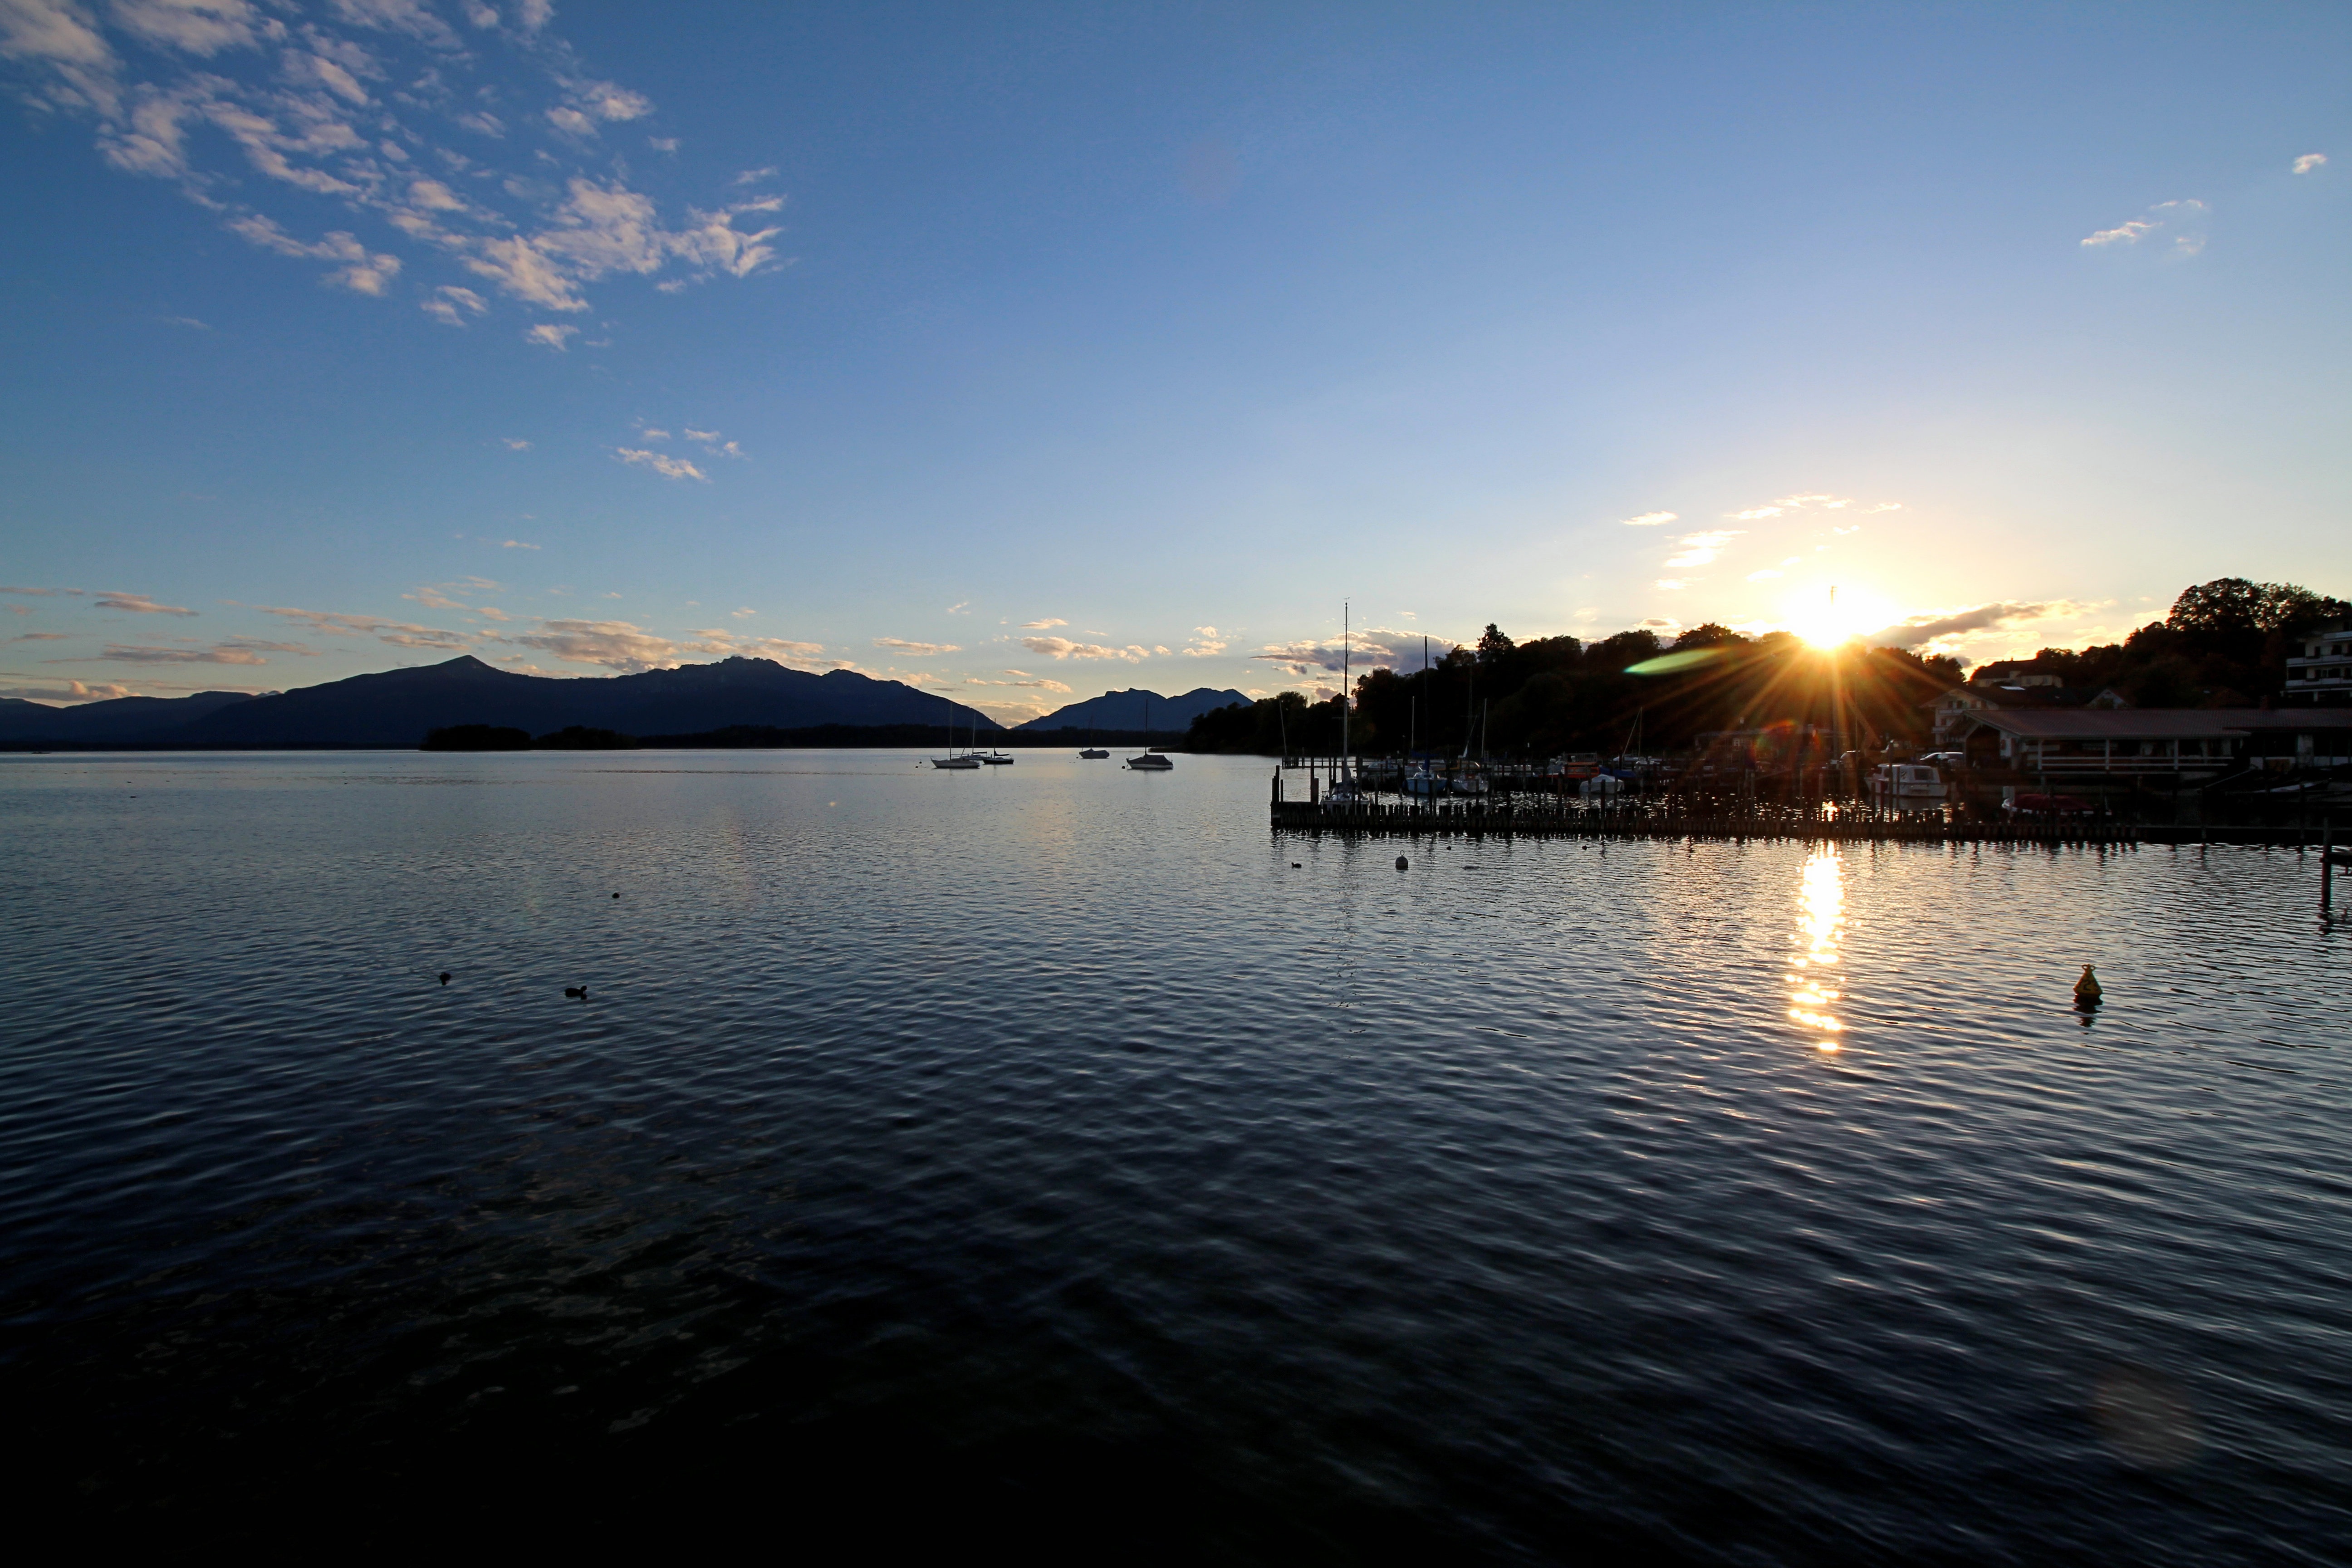
sea, coast, horizon, cloud, sky, sun, sunrise, sunset, sunlight, morning, lake, dawn, dusk, evening, reflection, bay, romantic, reservoir, body of water, loch, chiemsee